Weird Woman

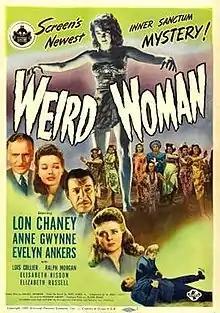
Theatrical poster

Weird Woman is a 1944 noir-mystery horror film, and the second installment in "The Inner Sanctum Mysteries" anthological film series, which was based on the popular radio series of the same name. Directed by Reginald Le Borg and starring Lon Chaney Jr., Anne Gwynne, and Evelyn Ankers. The movie is one of several films based on the novel "Conjure Wife" by Fritz Leiber. Co-star Evelyn Ankers had previously worked with Chaney in "Ghost of Frankenstein," where Chaney played the Frankenstein monster, and "The Wolf Man", where Chaney played the title role.